Gethsemane Episcopal Church (Minneapolis, Minnesota)

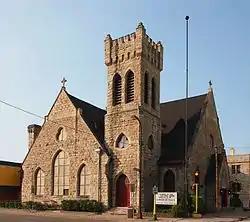
Gethsemane Episcopal Church from the north

Gethsemane Episcopal Church is an historic church in downtown Minneapolis, Minnesota, United States, listed on the National Register of Historic Places. It is one of the oldest extant churches in Minneapolis and is significant for its Gothic Revival architecture.